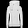
Label: Coat